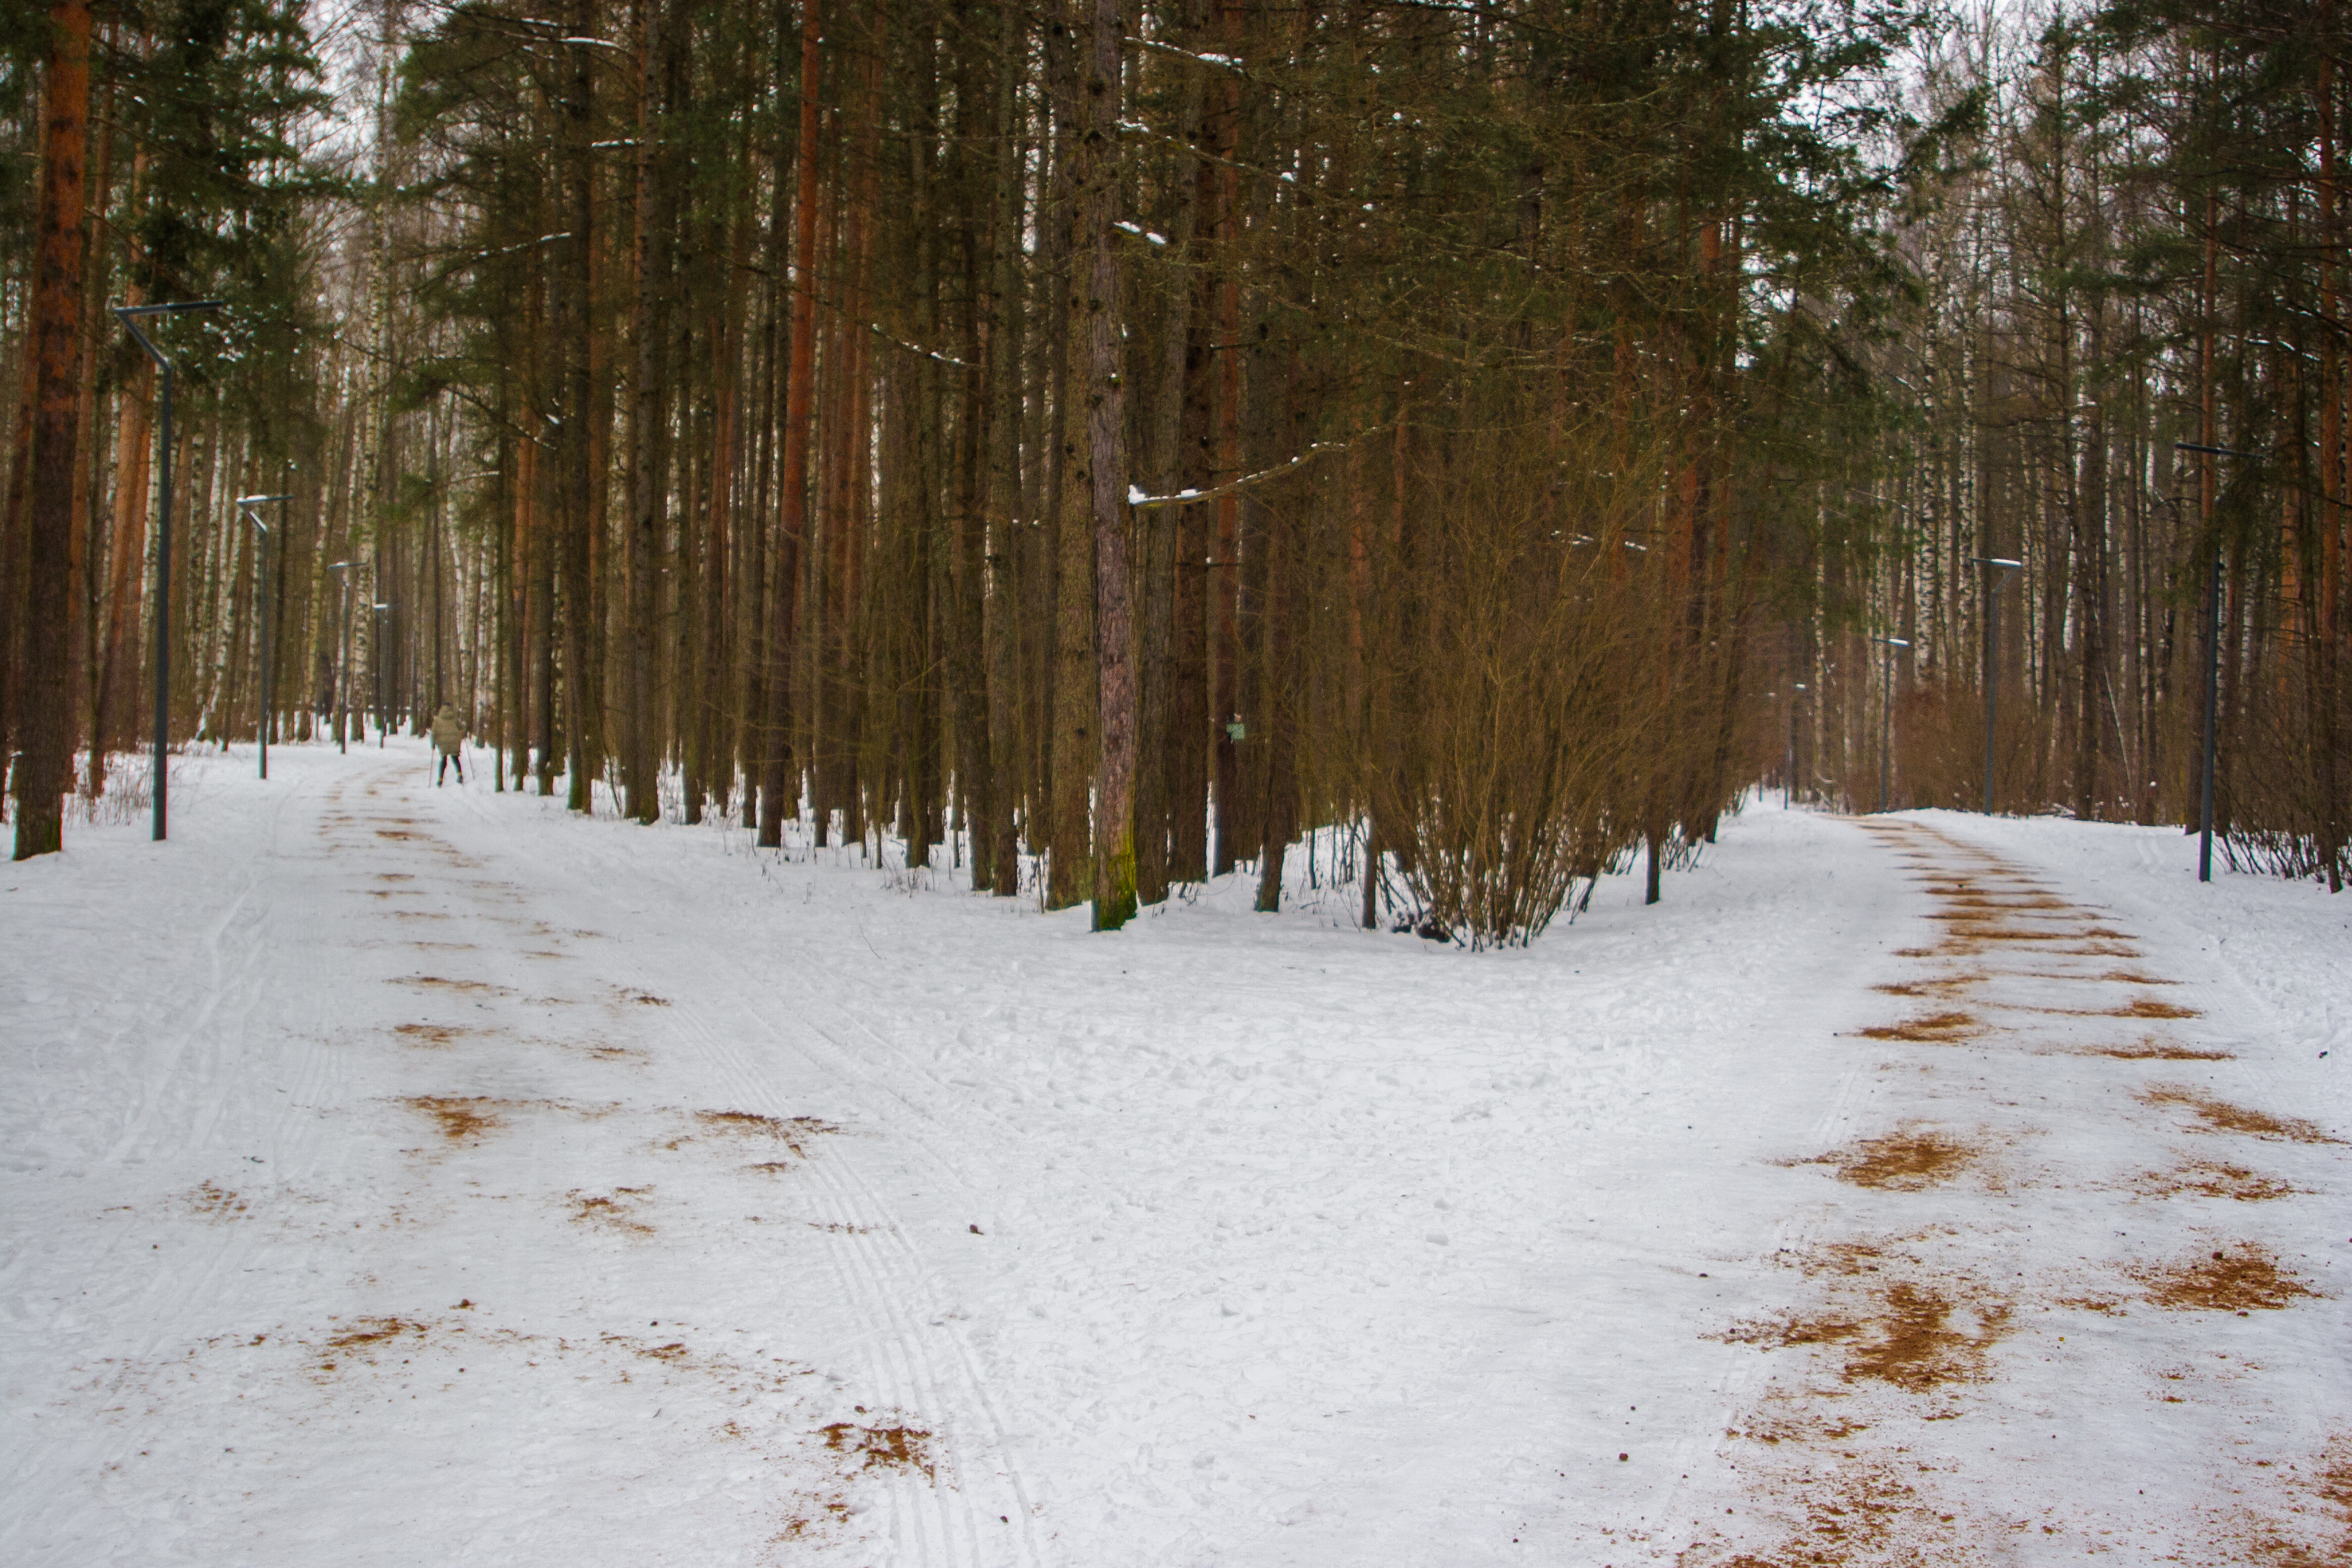
image, natural environment, winter, freezing, snow, grove, forest, trunk, spruce fir forest, deciduous, woodland, Northern hardwood forest, temperate coniferous forest, old growth forest, trail, evergreen, temperate broadleaf and mixed forest, tropical and subtropical coniferous forests, conifer, larch, precipitation, fir, pine family, pine, oregon pine, path, frost